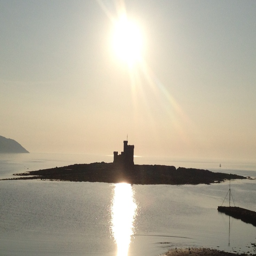
sunrise early morning scene , just off the overnight boat day